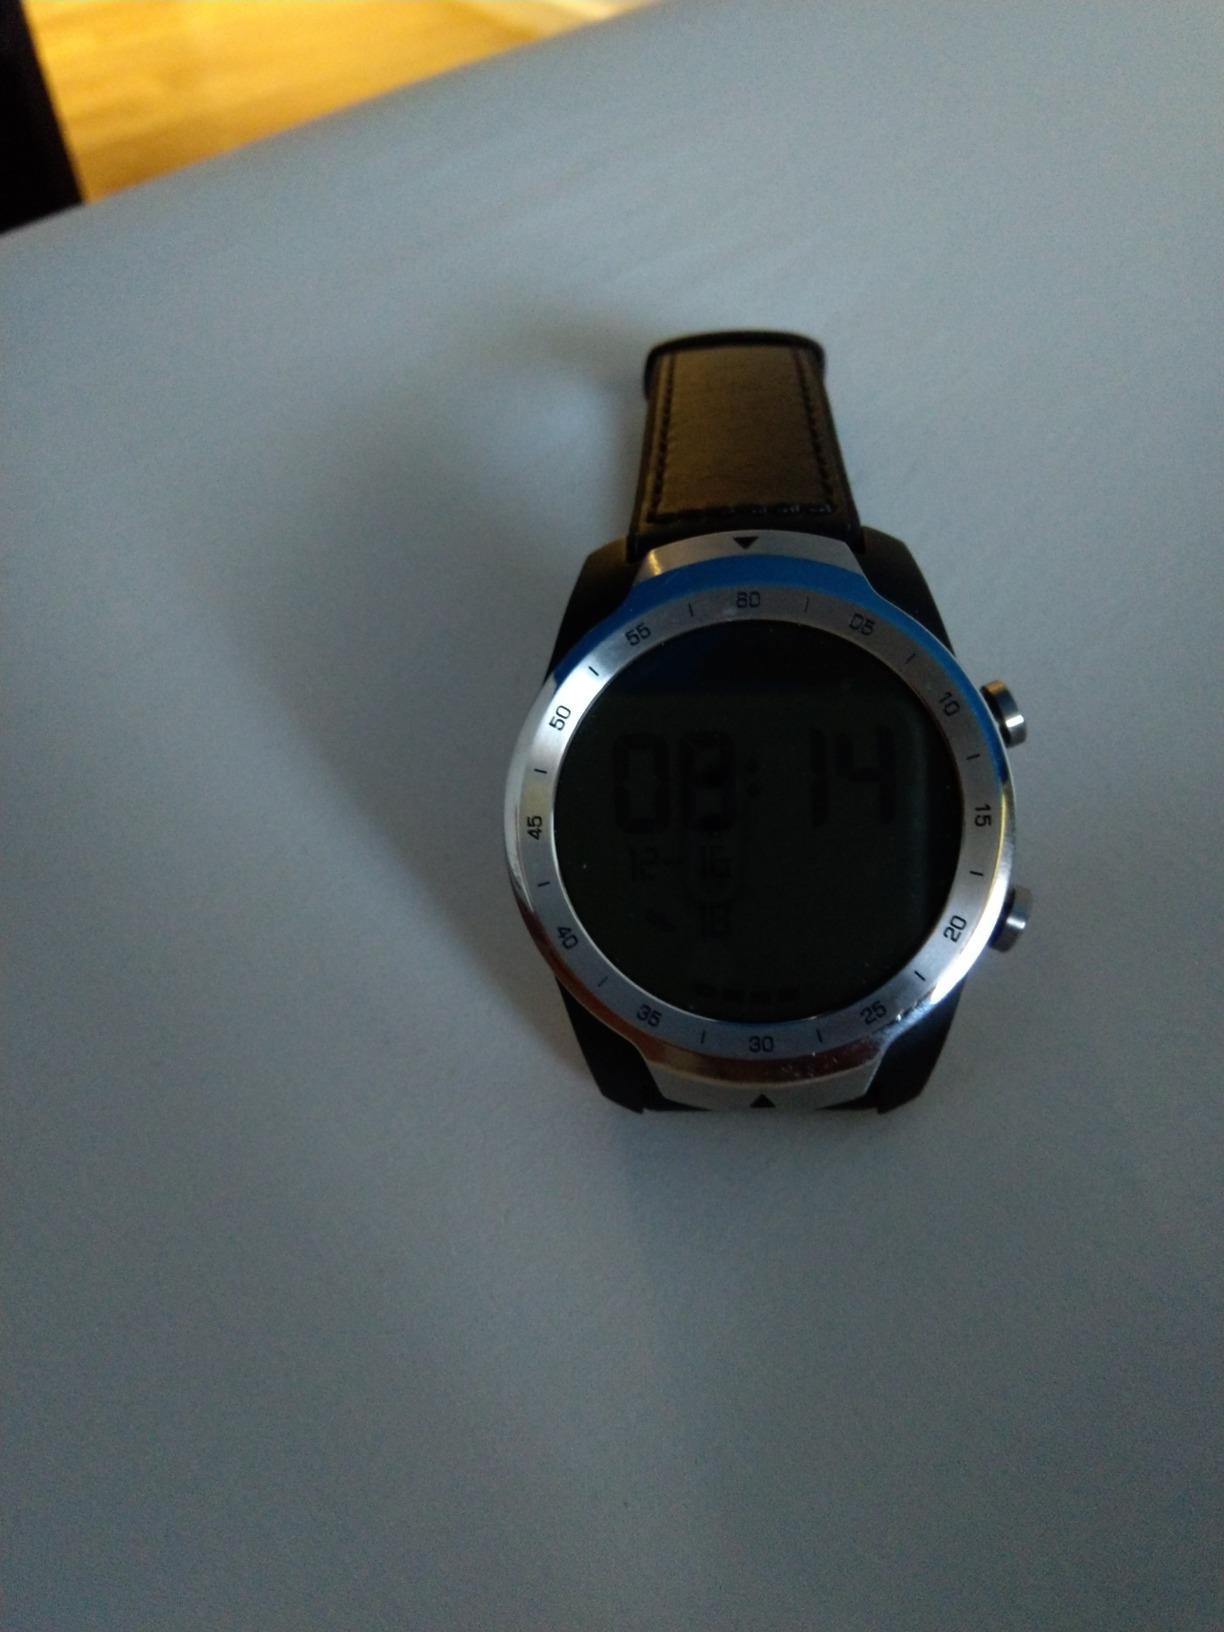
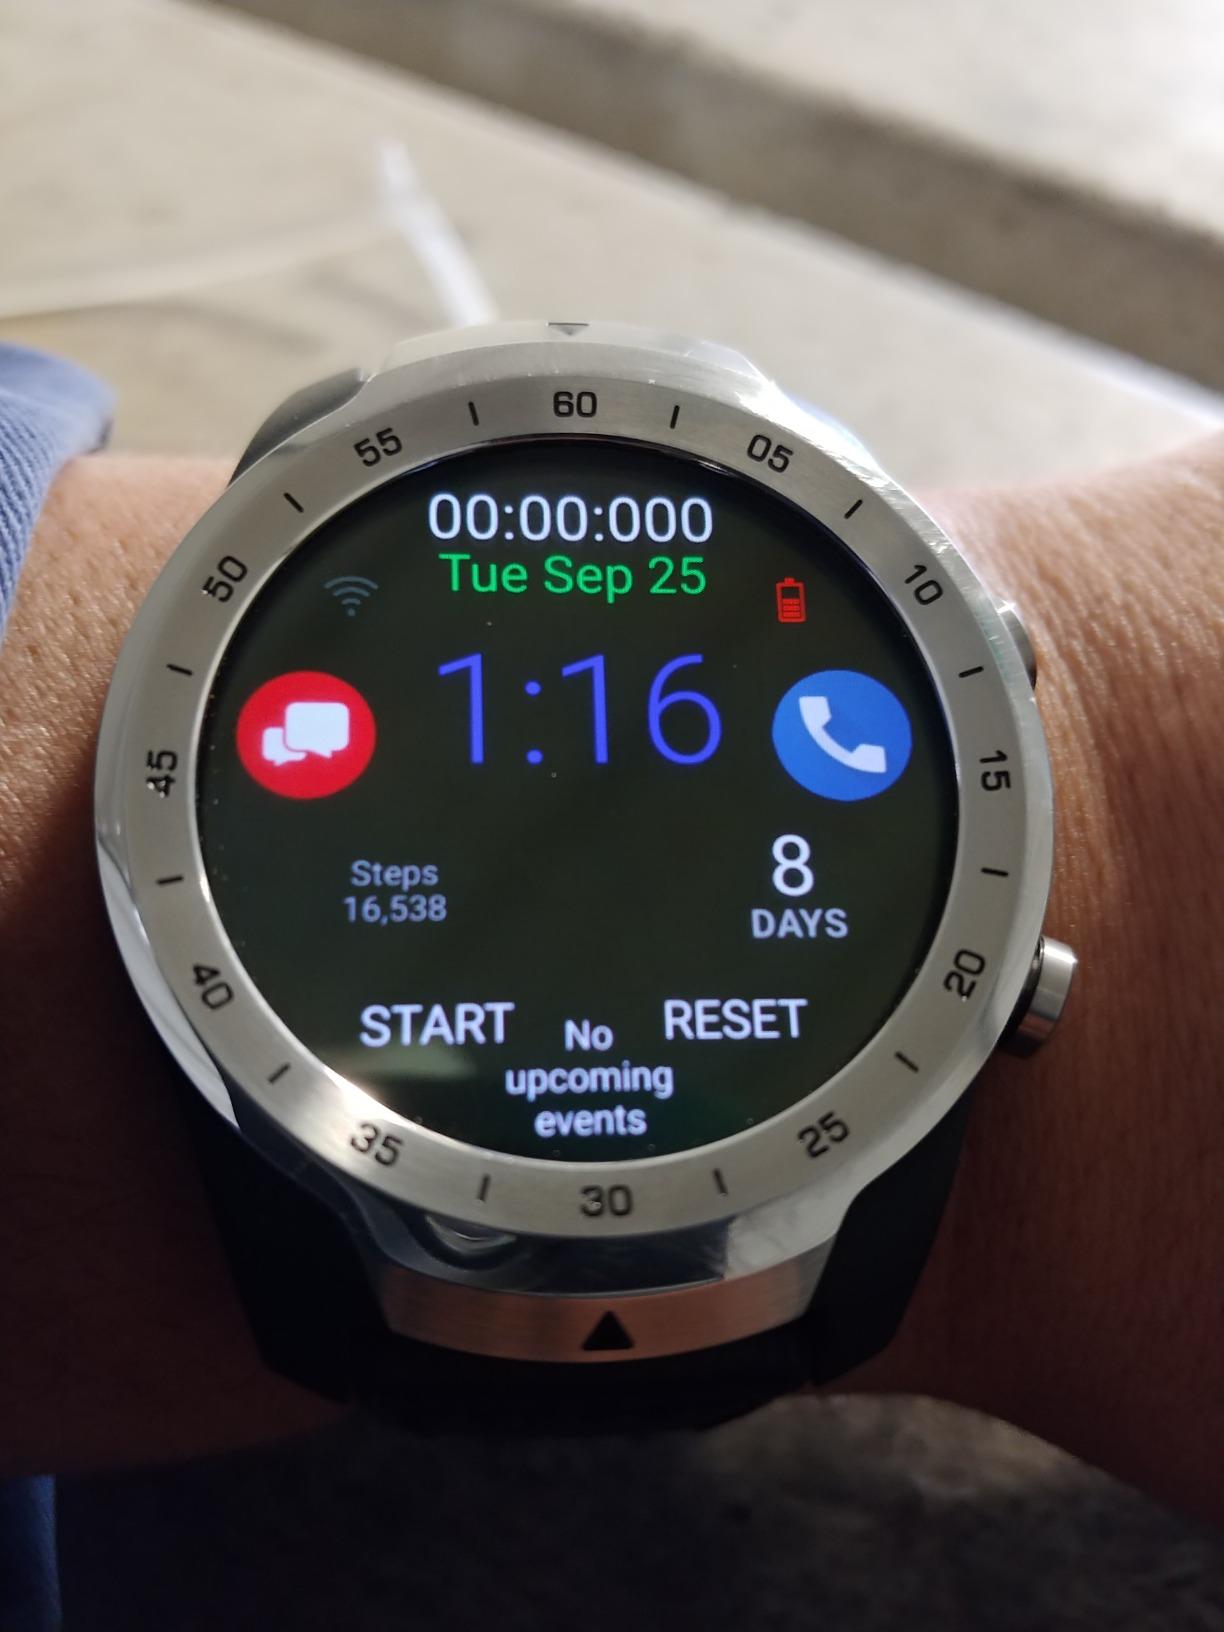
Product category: smartwatch
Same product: yes